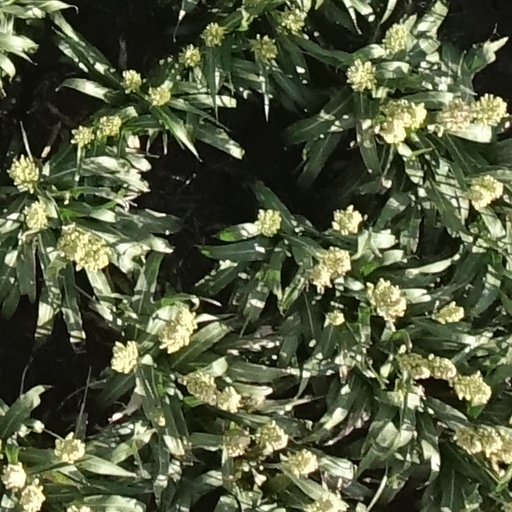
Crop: sorghum